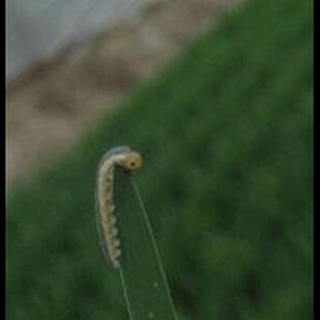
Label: wheat_stem_fly